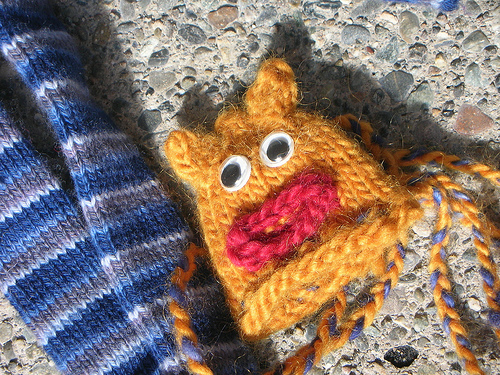
Label: not_food